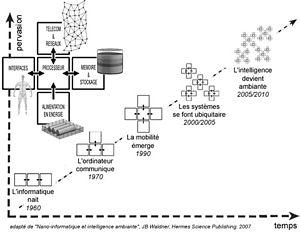
Évolution de l'ordinateur entre les années 1960 et 2010. Cette évolution s’articule autour de cinq blocs fonctionnels
La nano-informatique est un néologisme qui propose de nouveaux concepts et architectures des systèmes informatiques et de l'électronique numérique. Fondés sur la technologie du silicium ou sur des alternatives radicales, ils ont pour particularité d'exploiter les molécules elles-mêmes comme éléments de base des futurs ordinateurs. Pour des raisons autant économiques que techniques, on considère leur développement comme inéluctable.
L'ubiquité ou l'omniprésence est la capacité d'être présent en tout lieu ou en plusieurs lieux simultanément. Le terme est dérivé du latin « ubique » qui signifie « partout ». La notion se rencontre aussi bien dans les domaines de l'informatique, de la biologie, de l'écologie, de la géologie, de la sociologie, et des mathématiques.
L'intelligence ambiante est le produit de l'informatique qui, en repoussant les limites technologiques de manière disruptive, remet en cause le concept même de système d’information ou d'ordinateur : d’une activité de traitement exclusivement centrée sur l’utilisateur jusqu'à la fin du XXᵉ siècle, l'intelligence ambiante vise à régir les interactions entre objets communicants et humains.
L'informatique ubiquitaire est la troisième ère de l'histoire de l'informatique, qui succède à l'ère des ordinateurs personnels et celle des ordinateurs centraux.